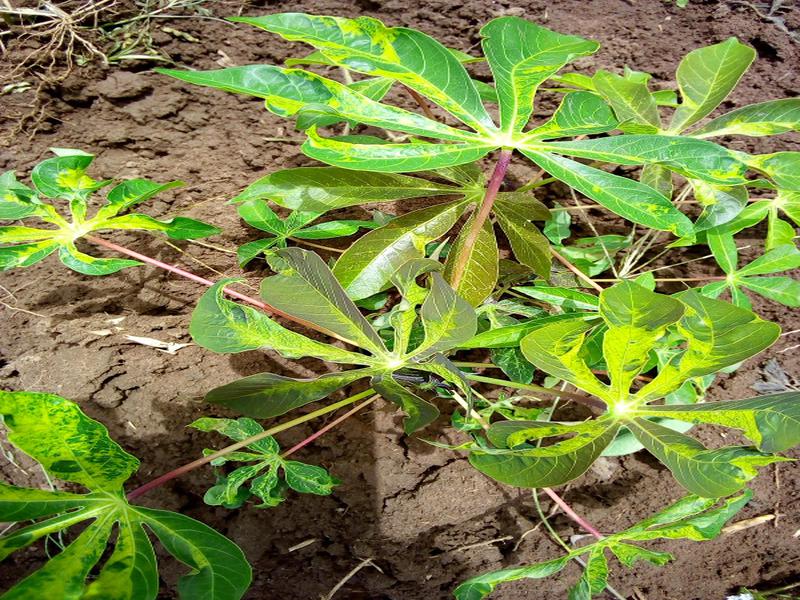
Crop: cassava
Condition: mosaic_disease